MS Bore

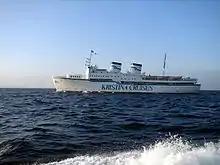
The ship off of Brest, France

After 22 years service as a cruise ship and despite still being in good condition the "Kristina Regina" wasn't capable by 2010 of fulfilling the stricter fire safety requirements of the SOLAS 2010 regulations. As a result it was decided to withdraw the vessel from international cruise service and replace it with the much larger "Kristina Katarina".